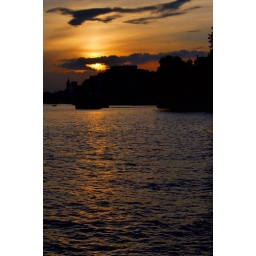
from under tower bridge